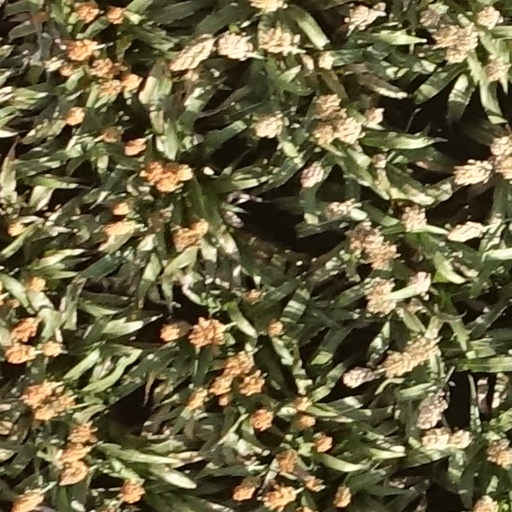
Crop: sorghum